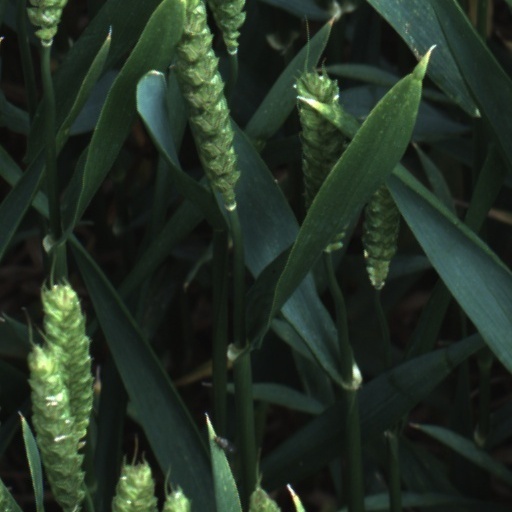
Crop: wheat